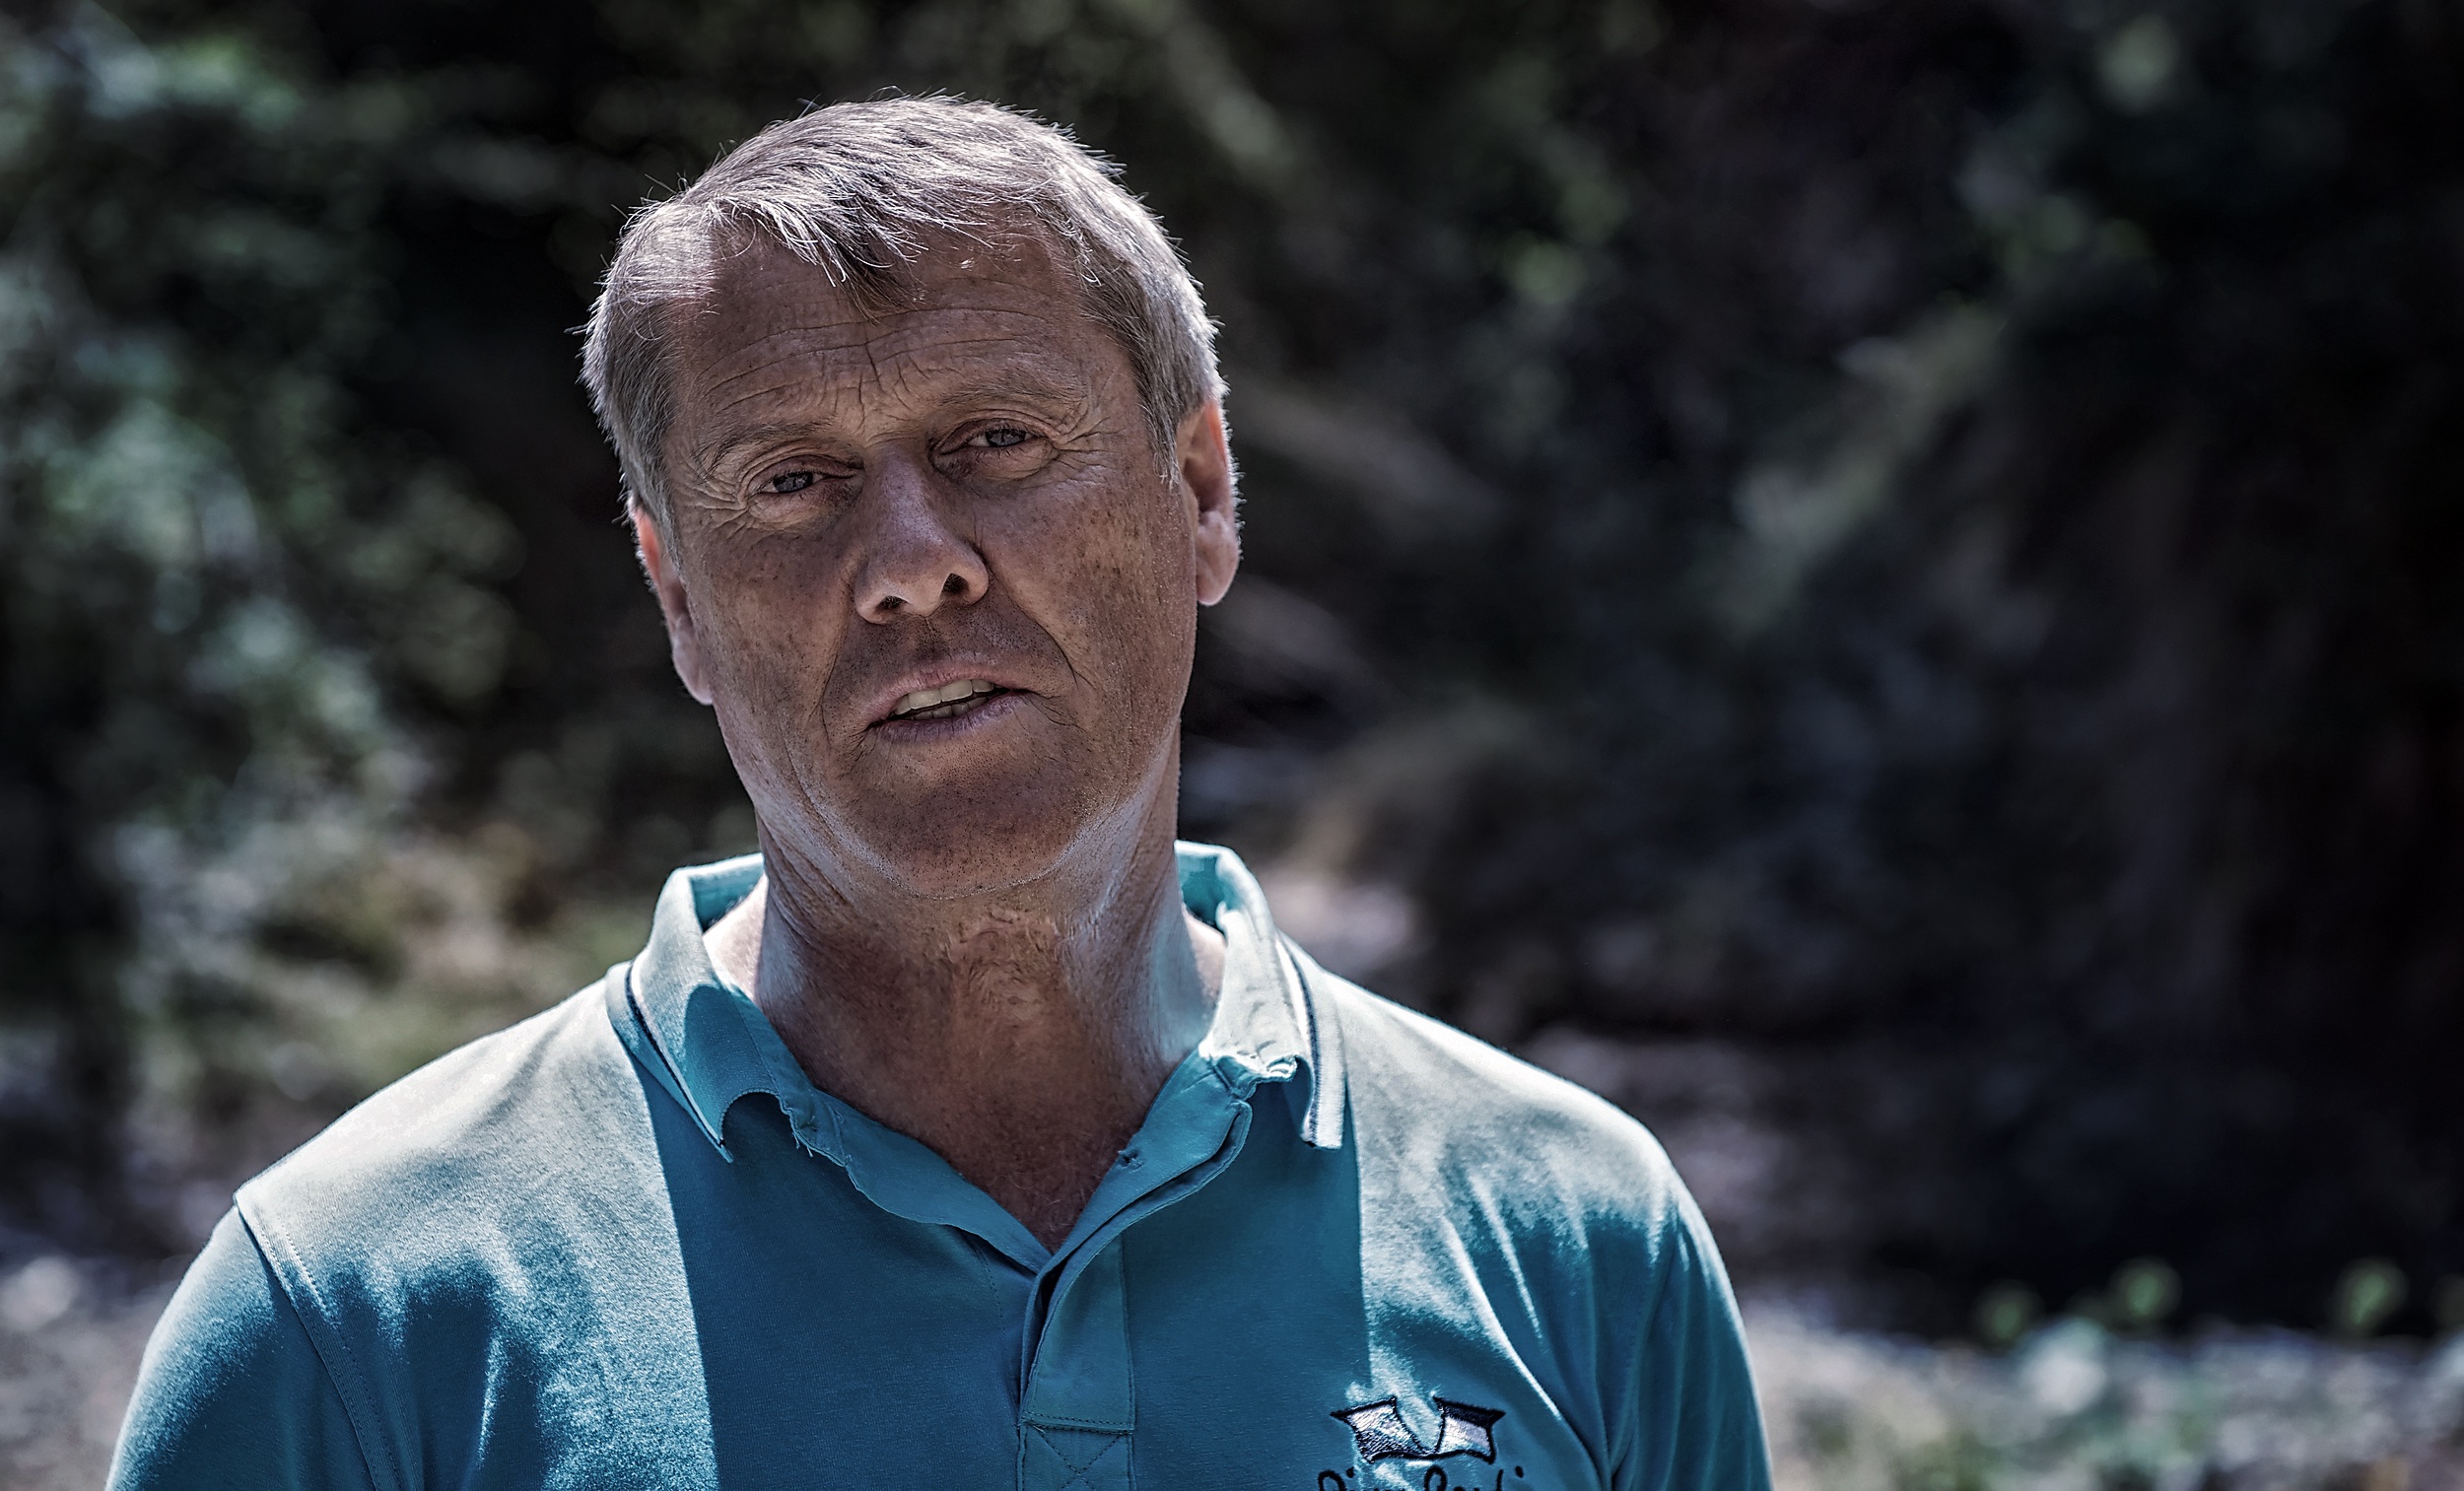
man, person, people, male, portrait, human, face, screenshot